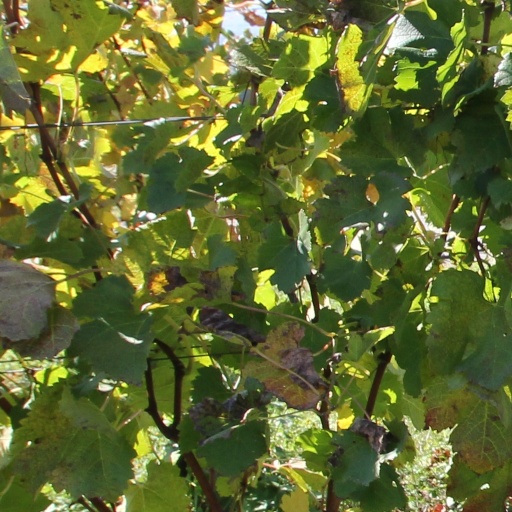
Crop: grape